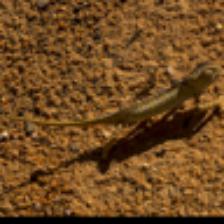
Label: NonHuman